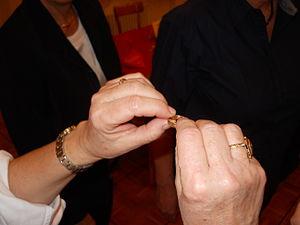
Anneau de consécration
Dans l'église catholique, une vierge consacrée est une femme qui, par amour de Dieu, s'est engagée à vivre dans le célibat et la chasteté, et a été consacrée au nom du Seigneur par l’évêque de son diocèse de domicile.